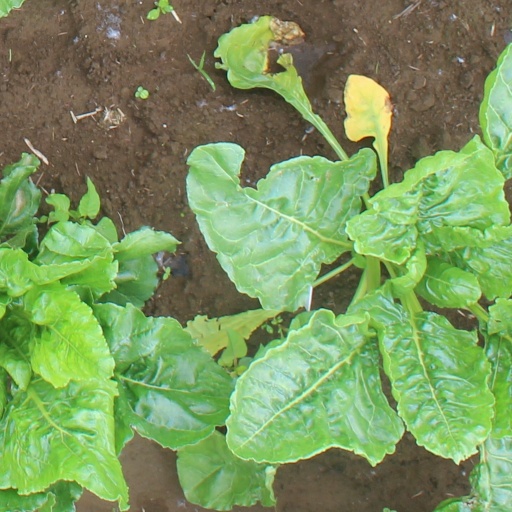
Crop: sugar beet